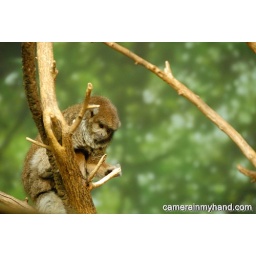
monkey in a tree